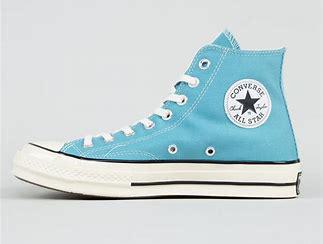
Brand: Converse
Model: Chuck Taylor All Star 70 Hi